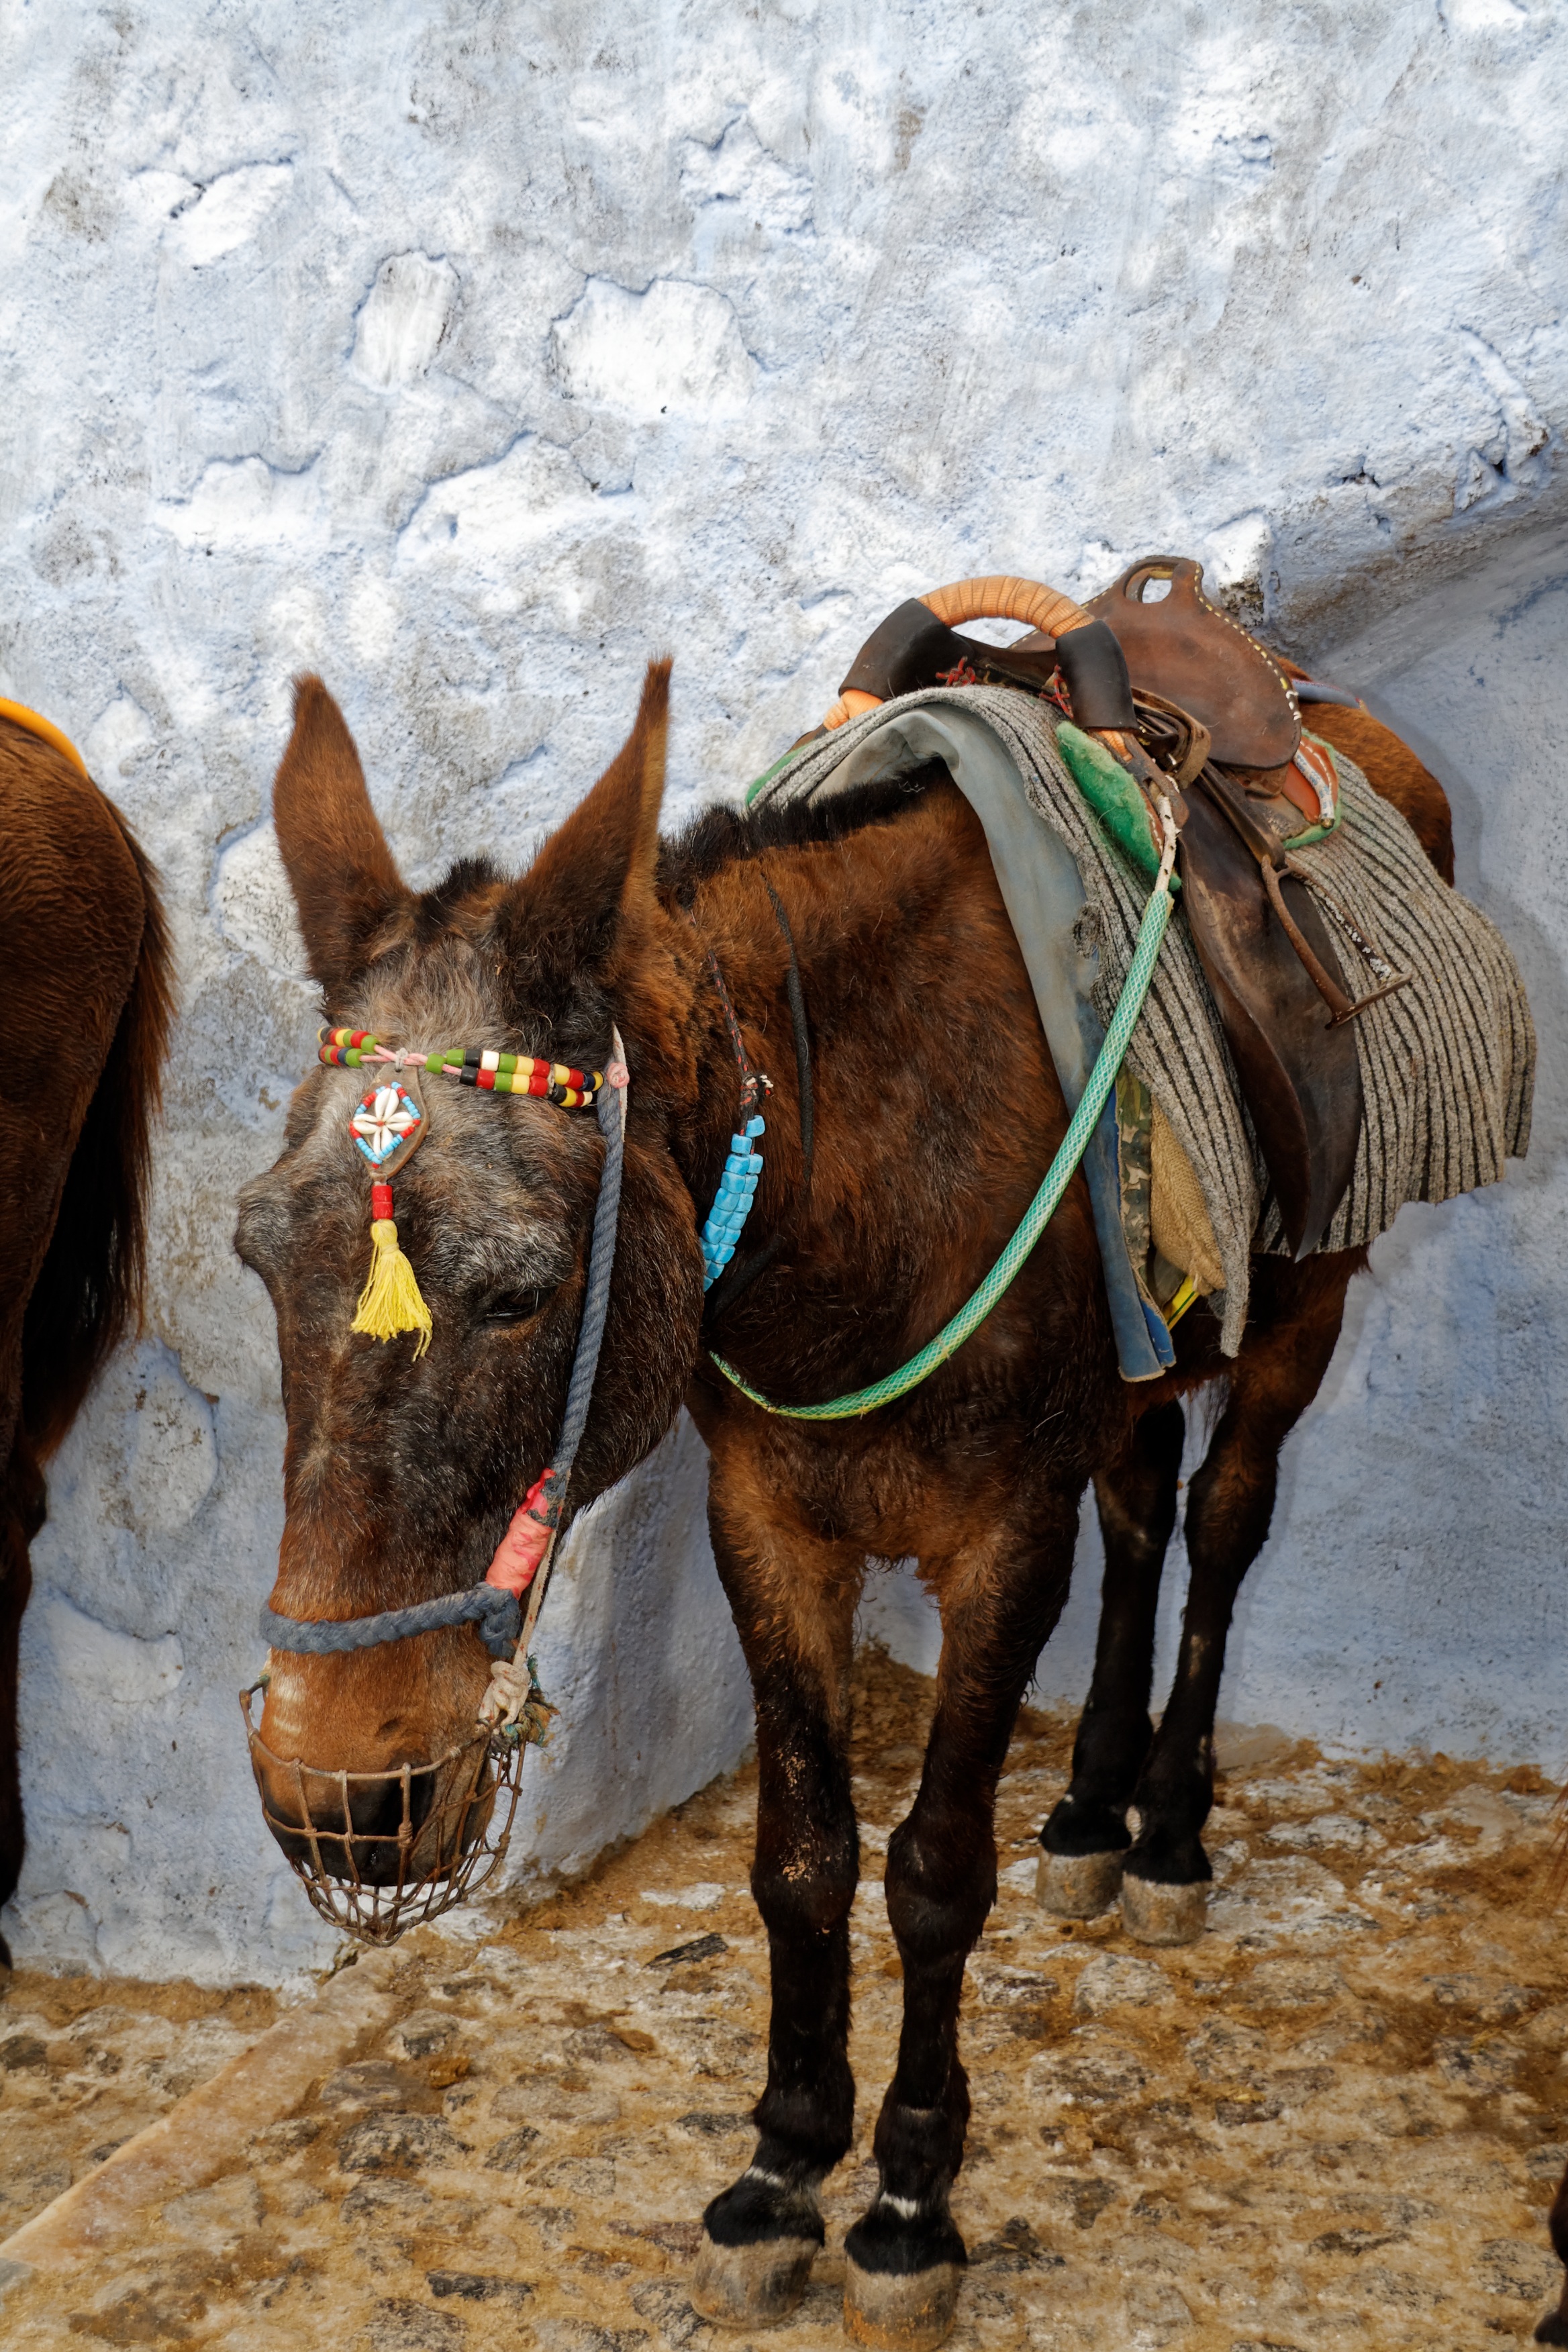
animal, horse, mammal, stallion, donkey, santorini, mare, greece, mule, tow, pack animal, cattle like mammal, horse like mammal, mustang horse